Stat (system call)

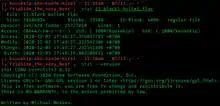
codice_1 command line

Since at least 2004, the same-named shell command codice_1 has been available for Linux to expose features of the system call via a command-line interface.